Assassination of Ivan Stambolić

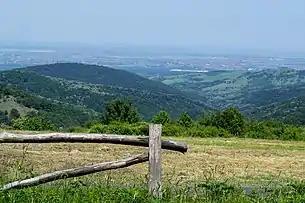
Fruška Gora

The men, several members of the Special Operations Unit, who conducted the killing of Stambolić were the first to be sentenced. There was another attempted murder of the leader of the opposition to Milošević at the time, Vuk Draskovic.